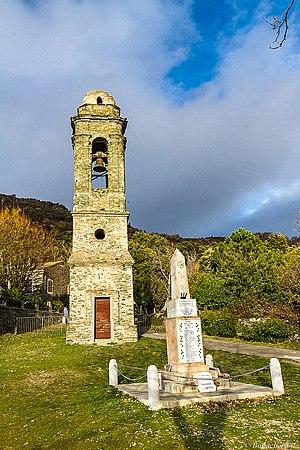
Scolca est une commune française située dans la circonscription départementale de la Haute-Corse et le territoire de la collectivité de Corse. Le village appartient à la piève de Costera.